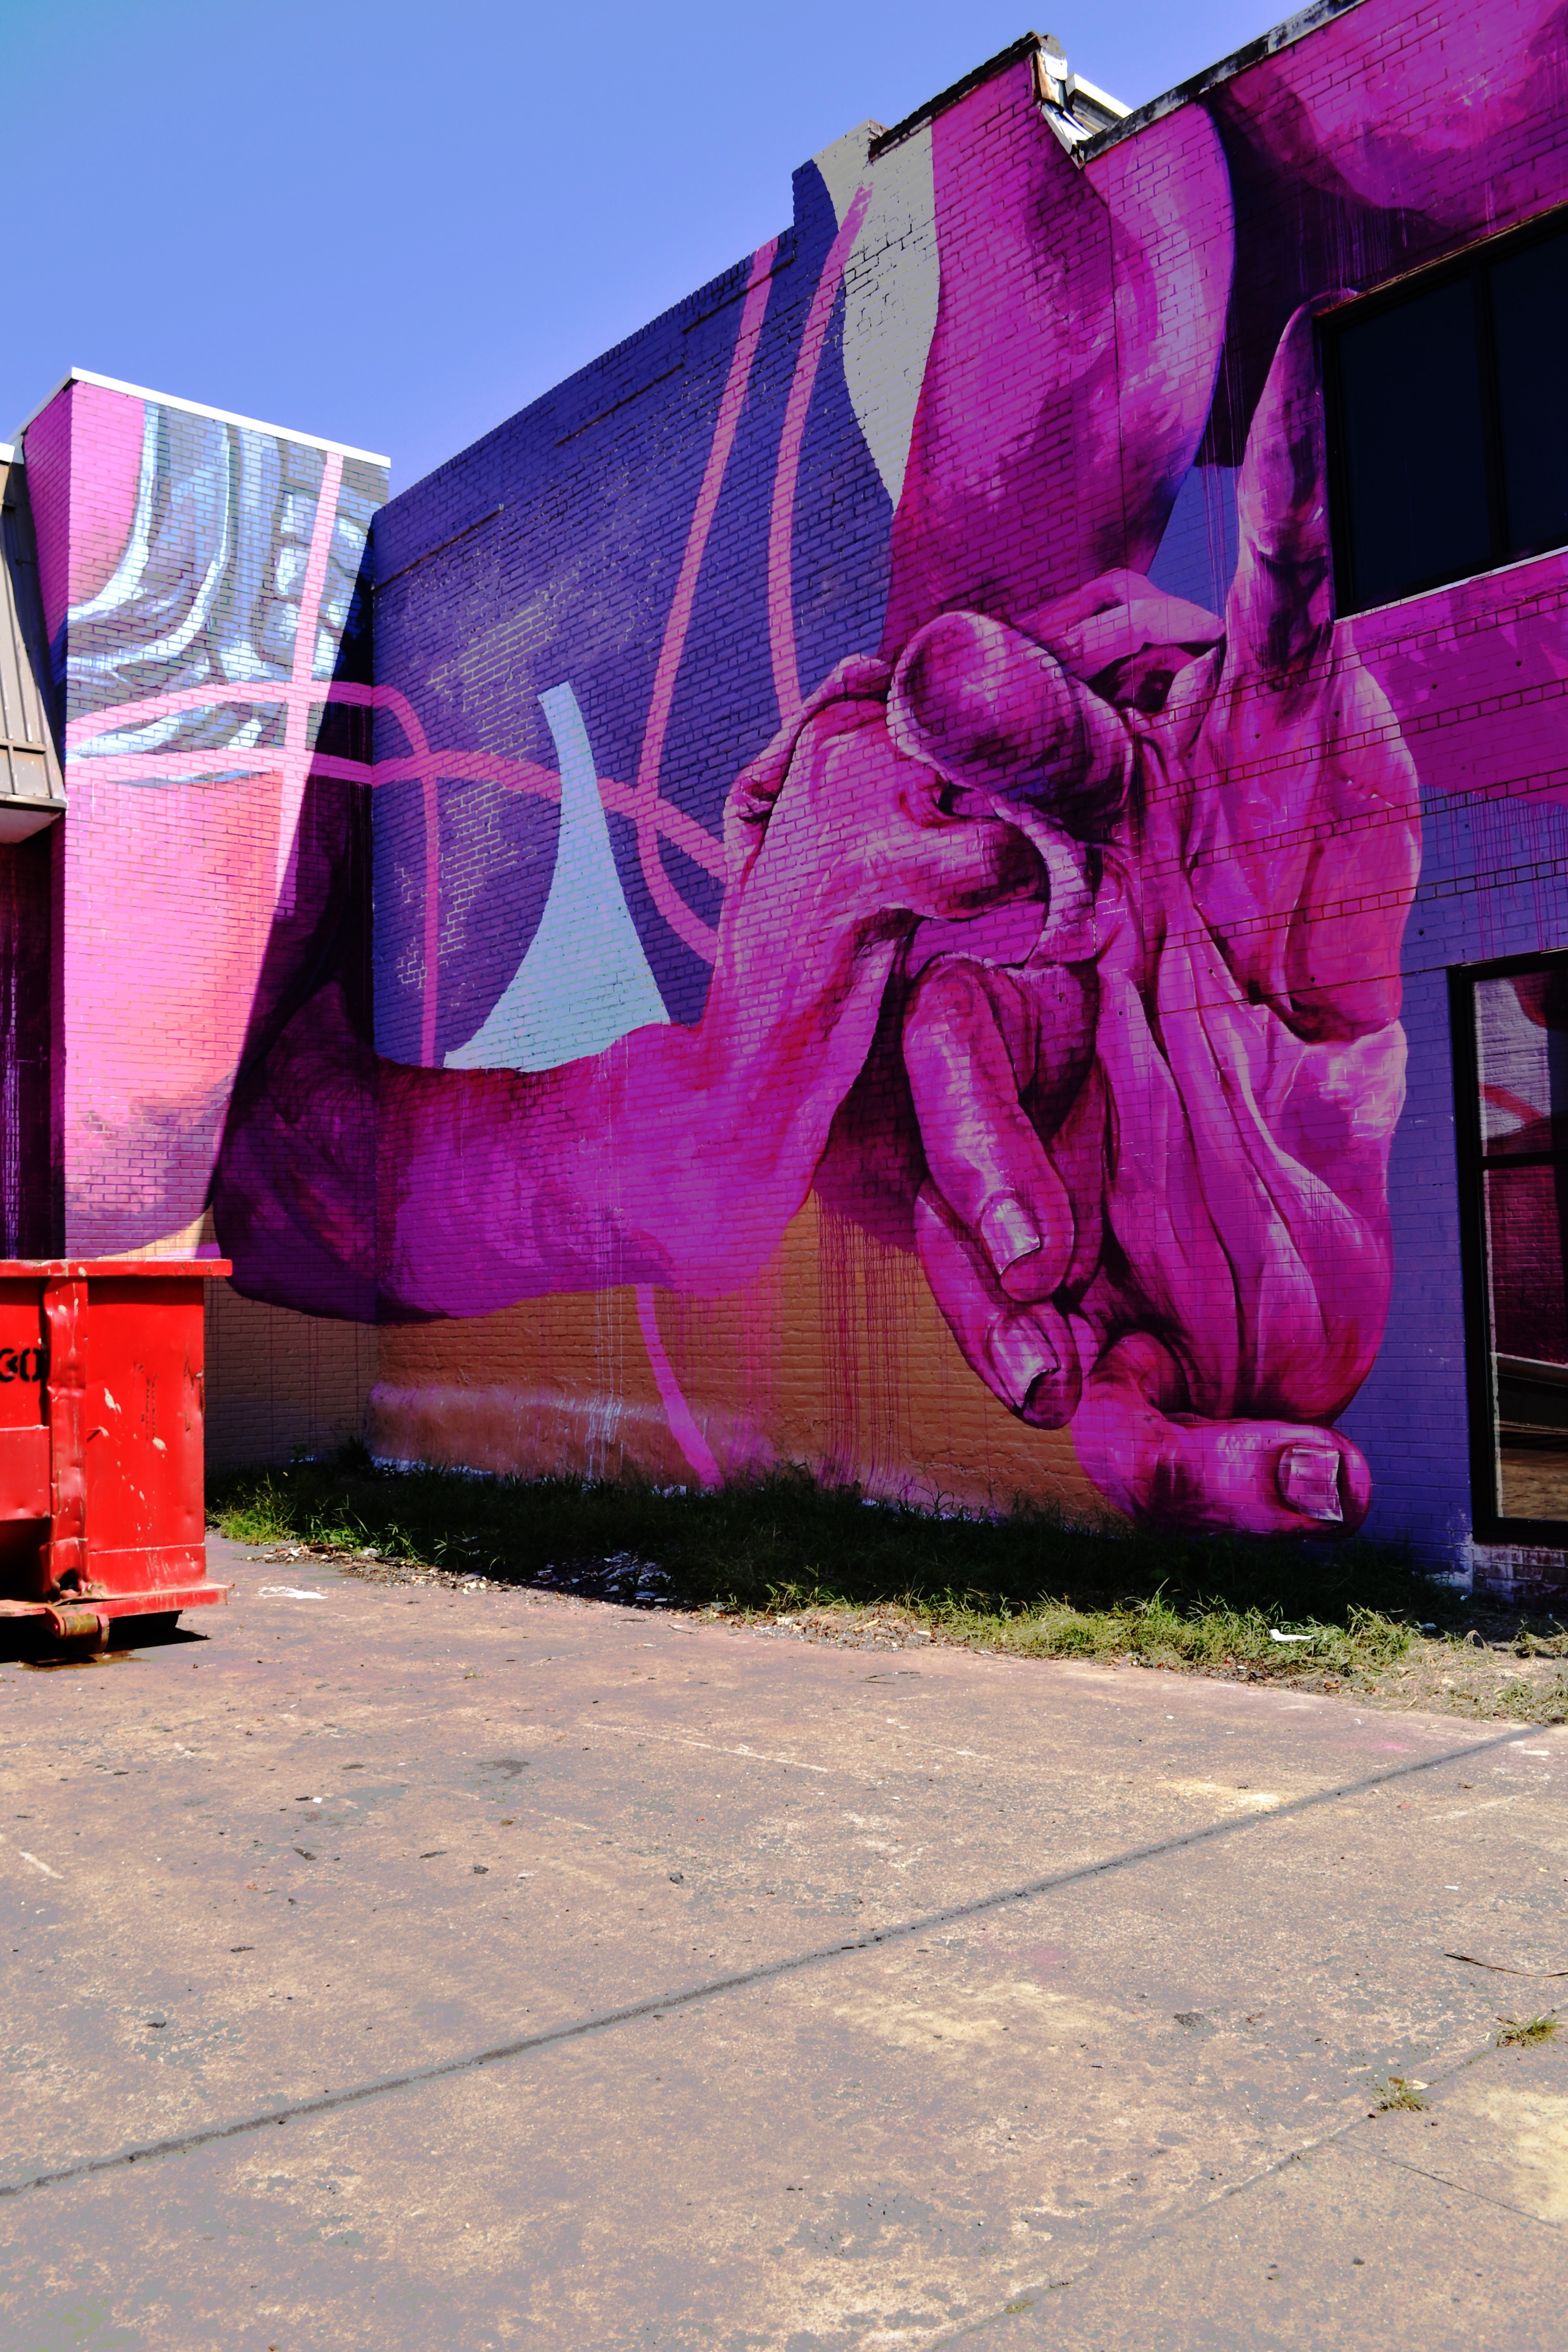
street, flower, color, graffiti, art